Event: Nepal Earthquake
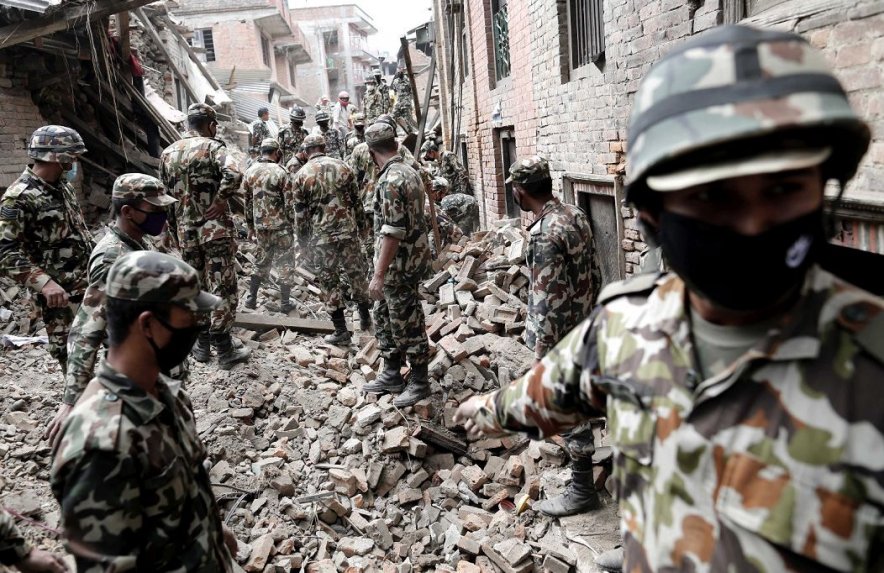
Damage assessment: damage